Jose Trevino (baseball)

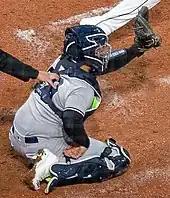
Trevino catching for the New York Yankees in 2022

On April 2, 2022, the Rangers traded Trevino to the New York Yankees in exchange for Albert Abreu and Robert Ahlstrom. He supplanted Kyle Higashioka as the Yankees starting catcher and was named an American League All-Star reserve.